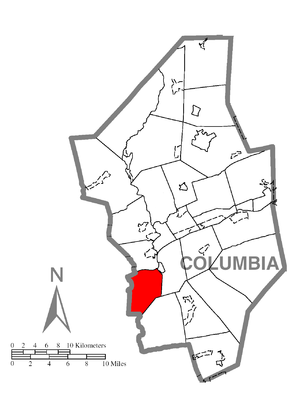
Franklin Township est un township, situé au sud-ouest de la partie centrale du comté de Columbia, aux États-Unis. En 2010, il comptait une population de 595 habitants.